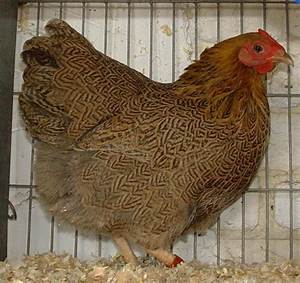
Label: gallina